Kokoda Track

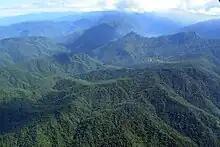
View from plane flying over the Owen Stanley Range from Kokoda back to Port Moresby

Since 2001, there has been a rapid increase in the number of people walking the track (see table at right). Six Australian trekkers have died from hyponatremia while attempting to walk the track. Four of those deaths occurred in 2009, with two in the same week in April and another two 8 days apart in September and October. The deaths have sparked calls for mandatory fitness tests for all walkers before starting.